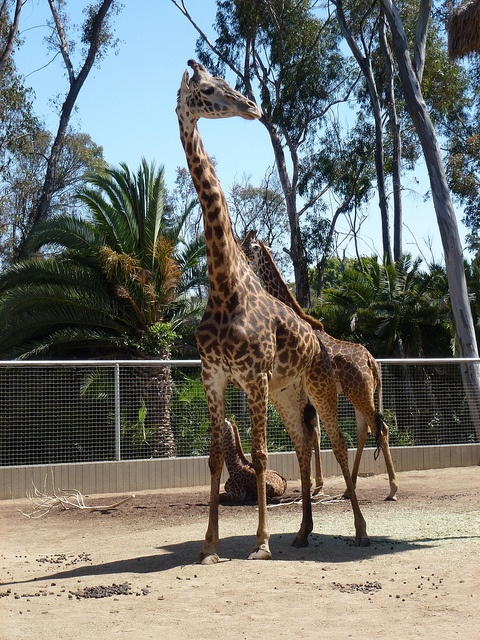
A tall giraffe standing next to others by  a fence
an image of several giraffes in a zoo
Two giraffe walk near a fence as another is sitting down.
Two adult giraffes and a baby giraffe are in a cage.
A giraffe standing on the ground inside a fenced area.